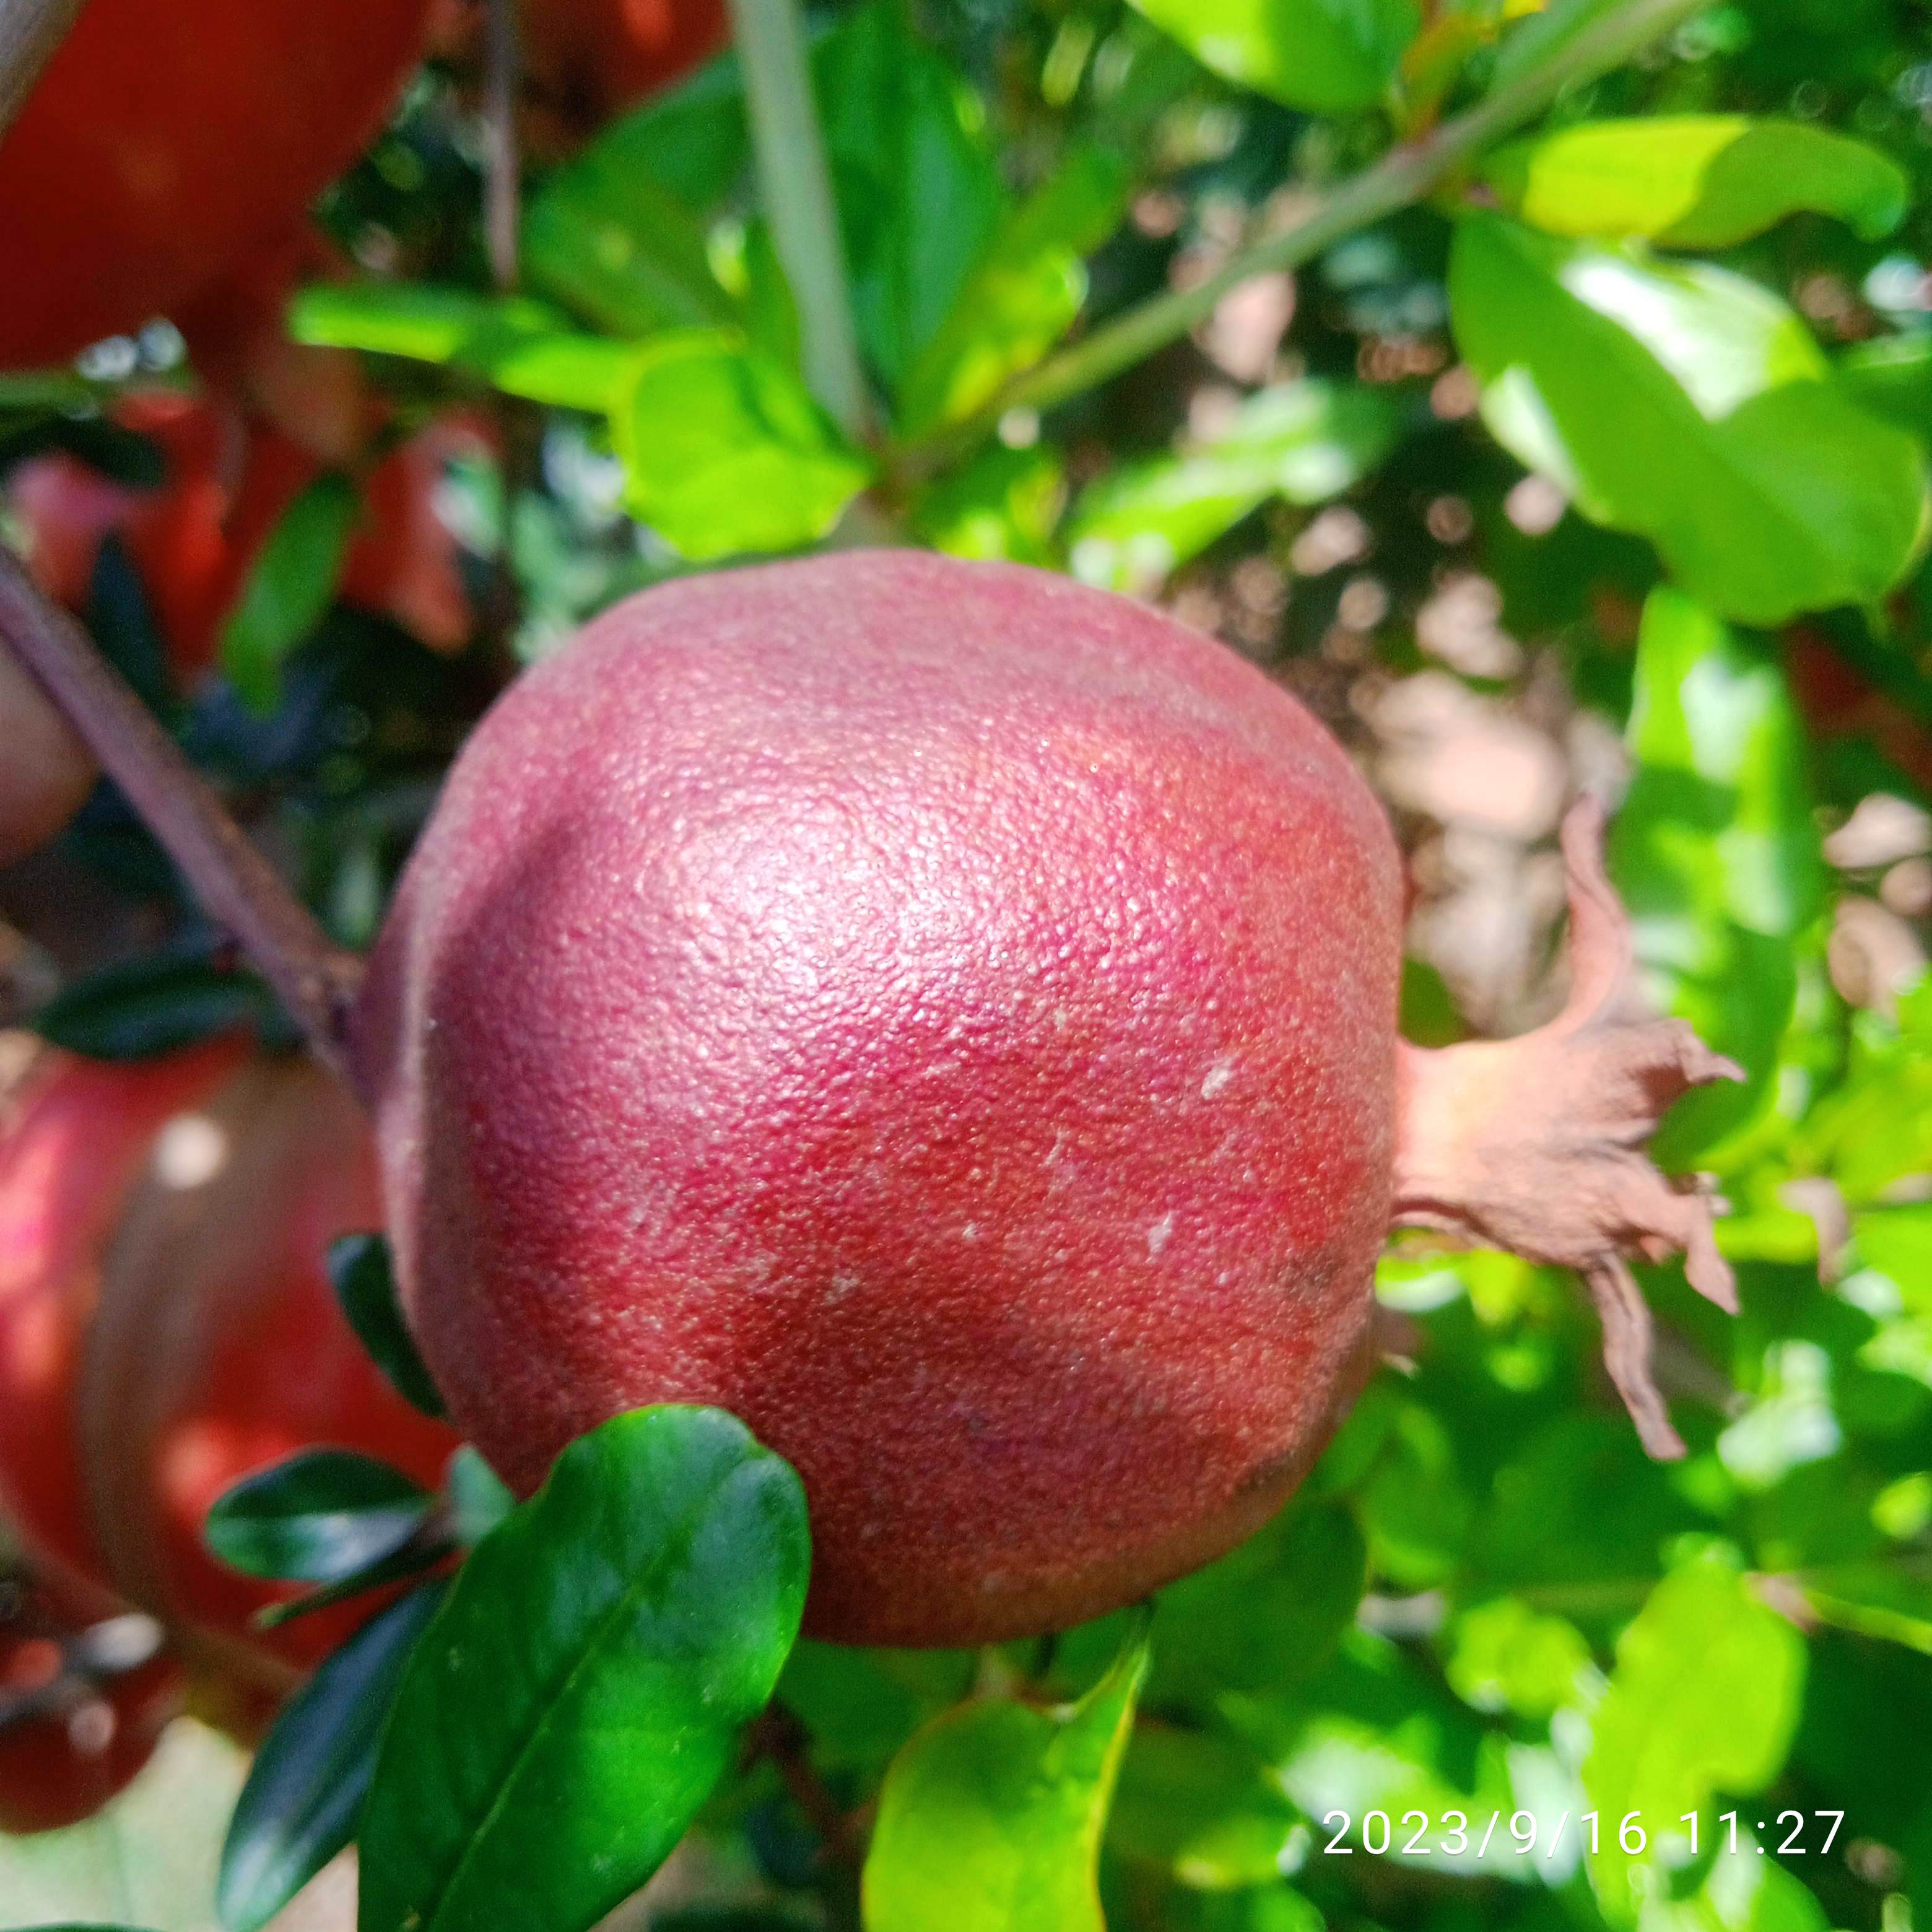
Label: Alternaria